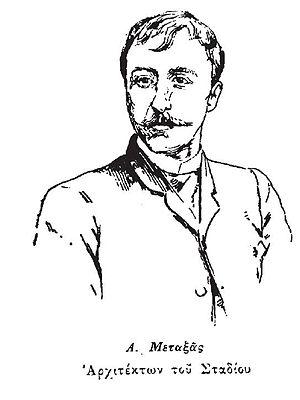
Anastásios Metaxás, né le 27 février 1862 à Athènes et décédé le 28 janvier 1937, était un architecte et sportif grec.